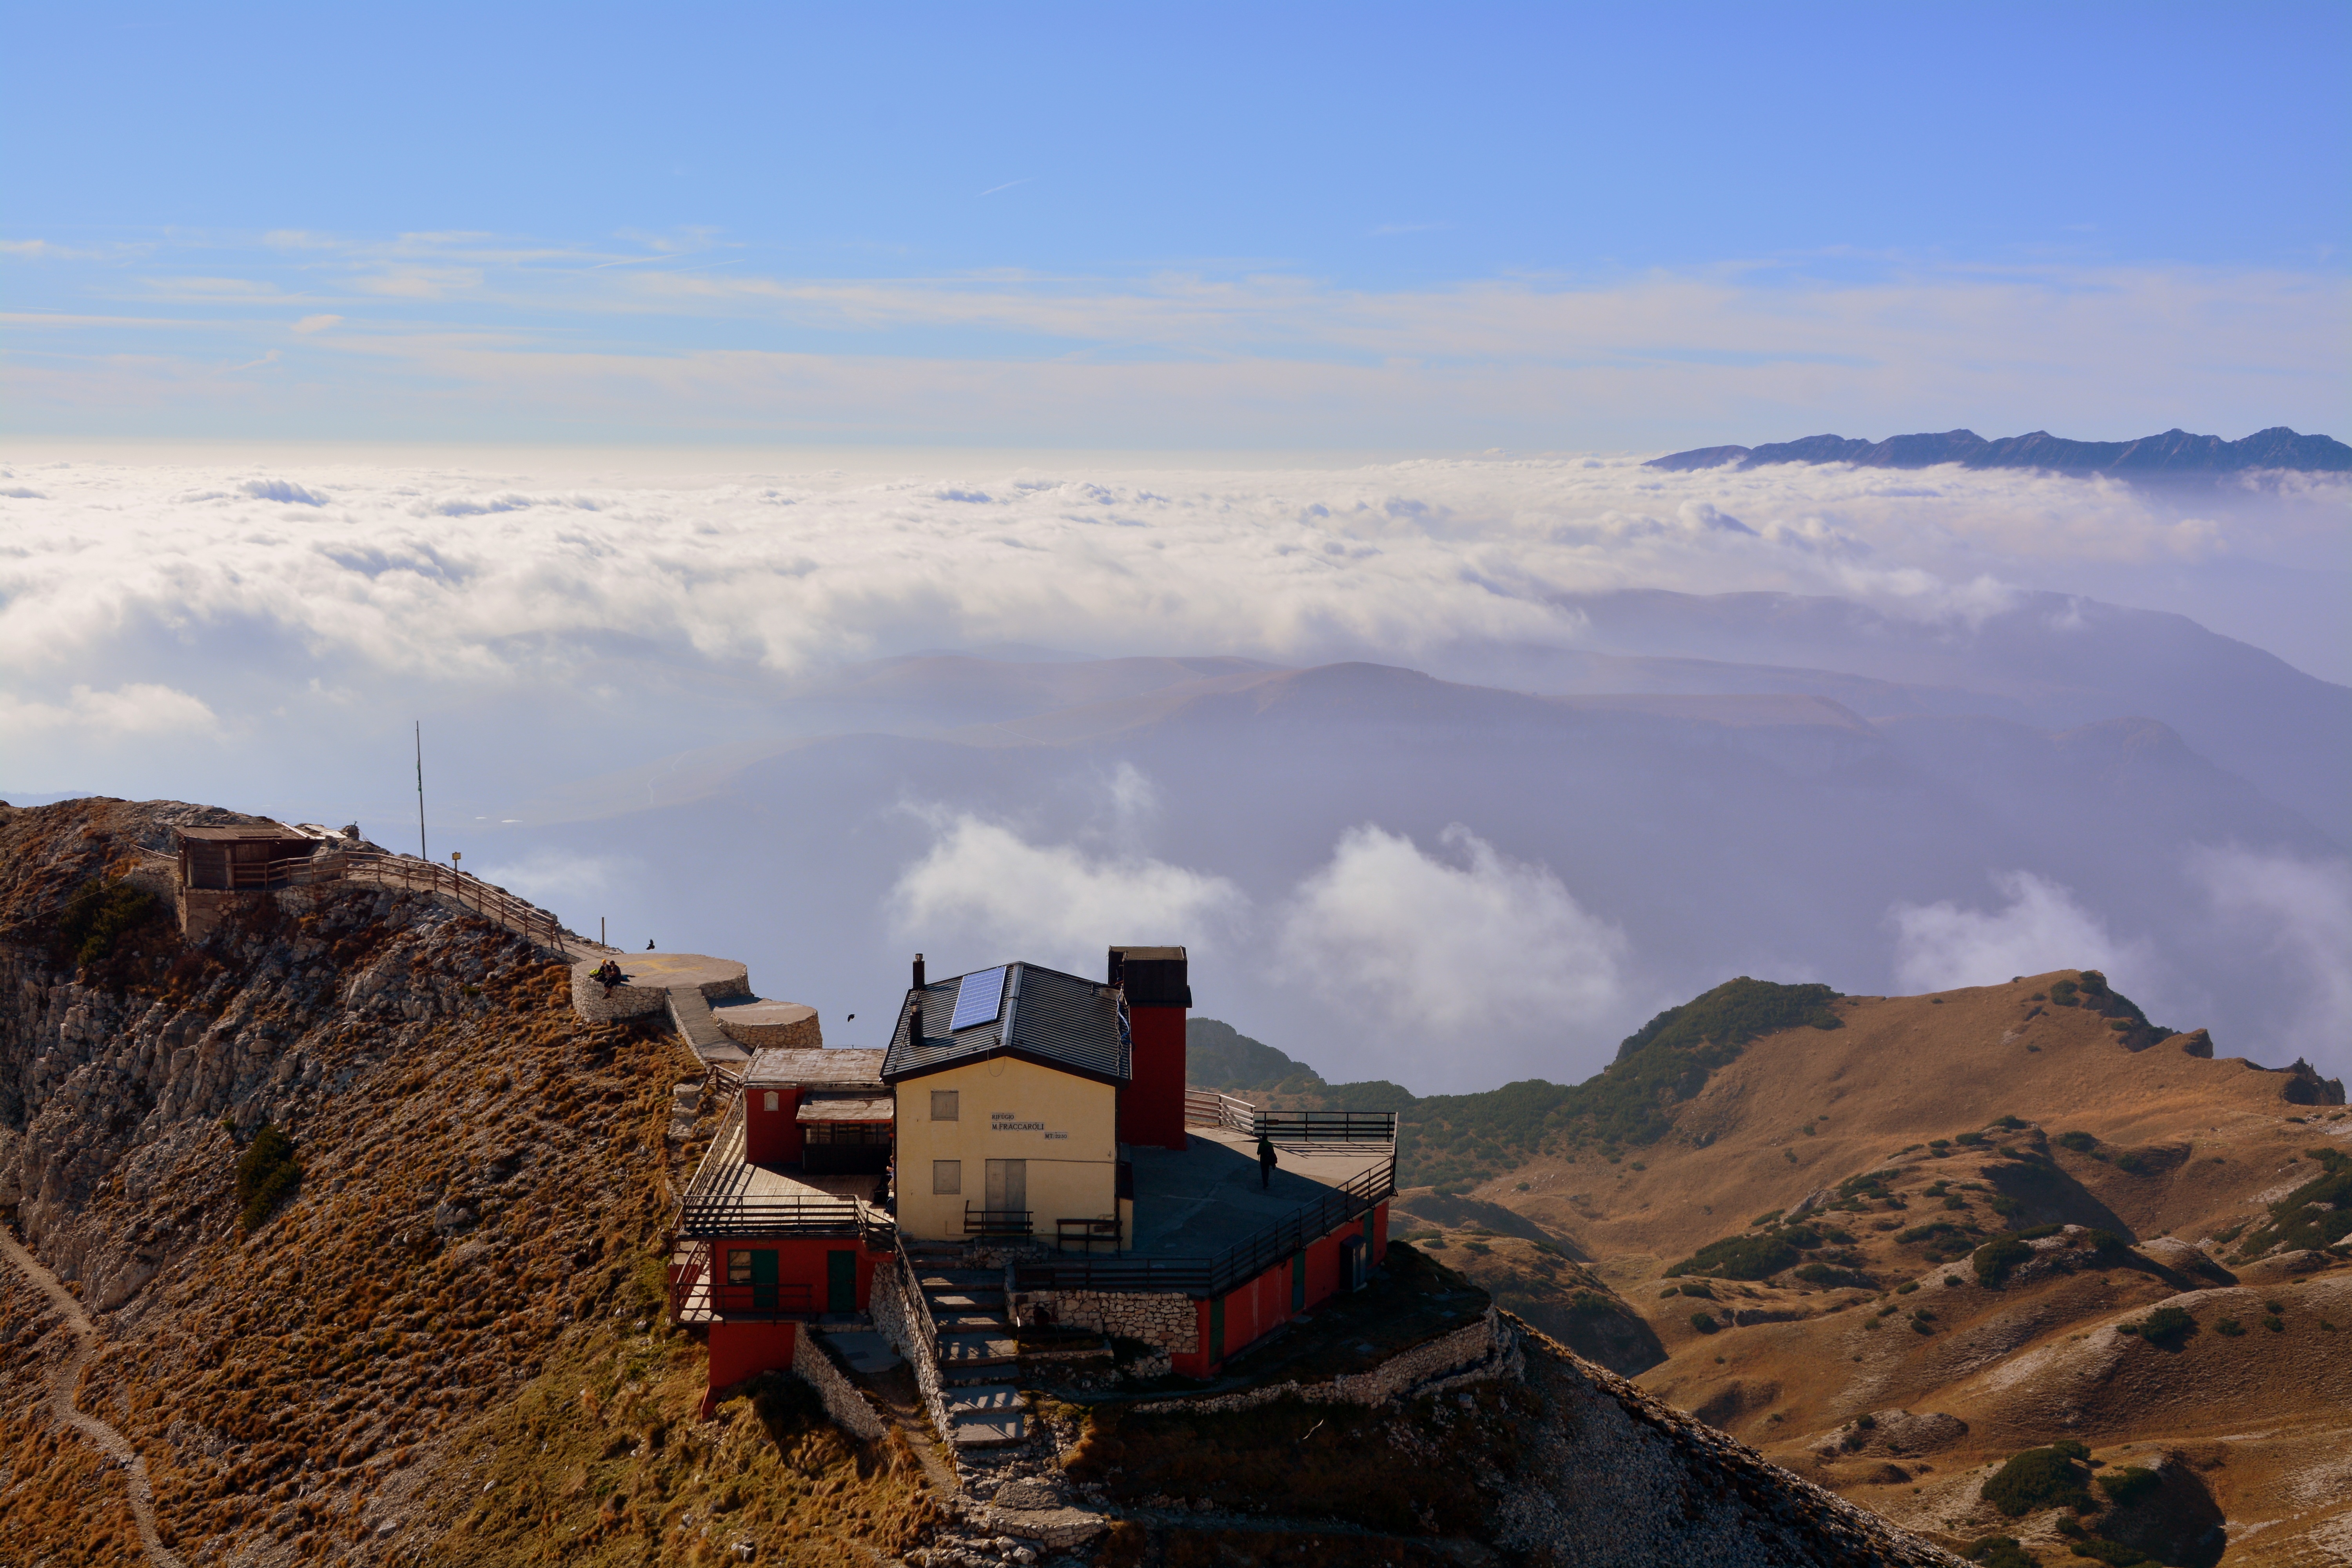
landscape, sea, wilderness, mountain, snow, cloud, sky, hiking, hill, valley, mountain range, cliff, italy, terrain, ridge, summit, clouds, geology, mountains, alps, plateau, refuge, carega, small dolomites, landform, geographical feature, mountainous landforms